Gloster E.28/39

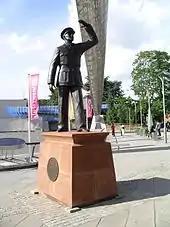
Statue in Coventry, England of Sir Frank Whittle observing the first British jet-powered flight

The development of the turbojet-powered E.28/39 was the product of a collaboration between the Gloster Aircraft Company and Sir Frank Whittle's firm, Power Jets Ltd. Whittle formed Power Jets Ltd in March 1936 to develop his ideas of jet propulsion, Whittle himself serving as the company's chief engineer. For several years, attracting financial backers and aviation firms prepared to take on Whittle's radical ideas was difficult; in 1931, Armstrong-Siddeley had evaluated and rejected Whittle's proposal, finding it to be technically sound but at the limits of engineering capability. Securing funding was a persistently worrying issue throughout the early development of the engine. The first Whittle prototype jet engine, the Power Jets WU, began running trials in early 1937; shortly afterwards, both Sir Henry Tizard, chairman of the Aeronautical Research Committee, and the Air Ministry gave the project their support.